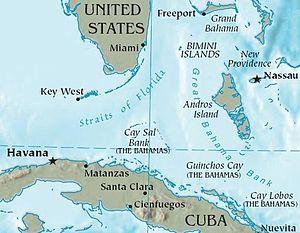
Îles à la dérive est le premier paru, en 1970, des ouvrages posthumes d'Ernest Hemingway